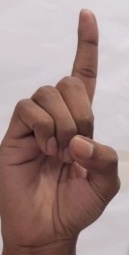
ASL sign: D